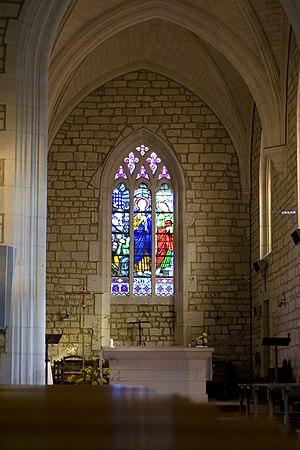
Aiffres est une commune du centre-ouest de la France située dans le département des Deux-Sèvres en région Nouvelle-Aquitaine.